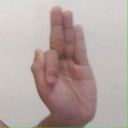
अक्षर: फ